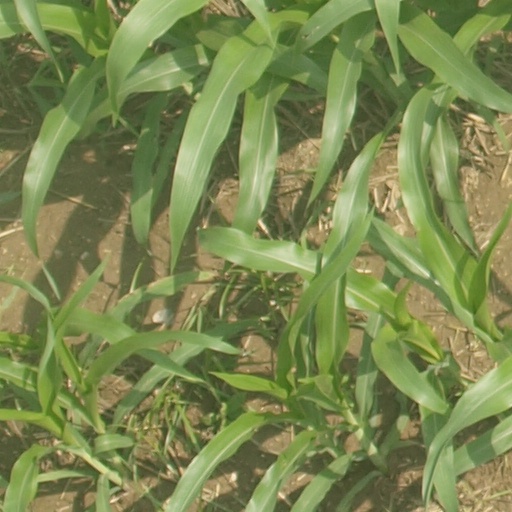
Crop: maize; corn